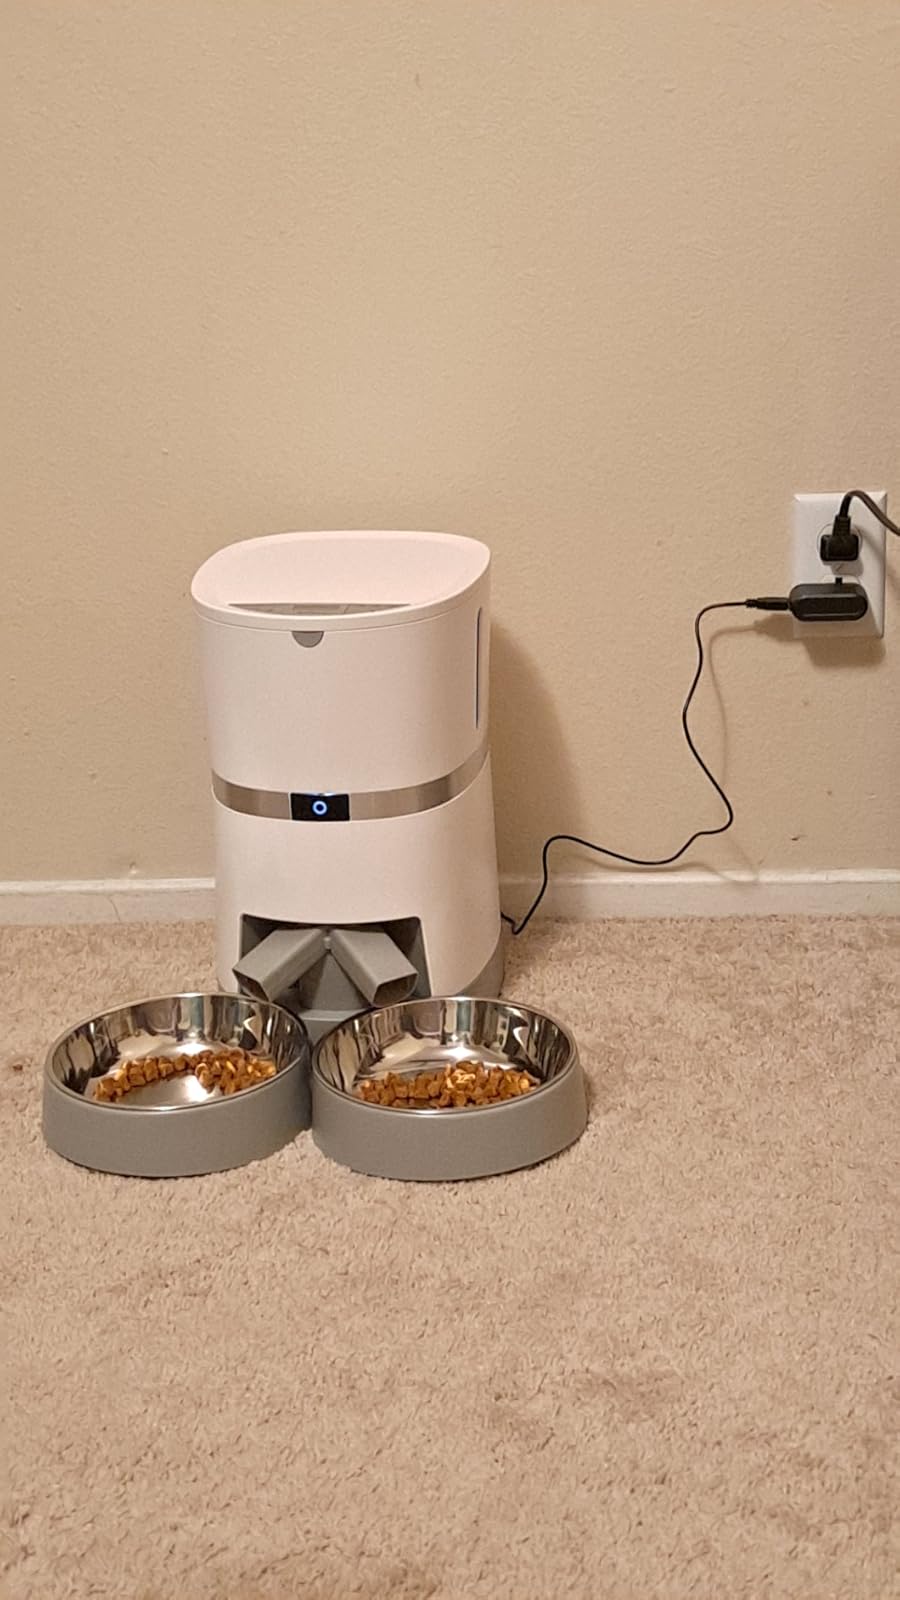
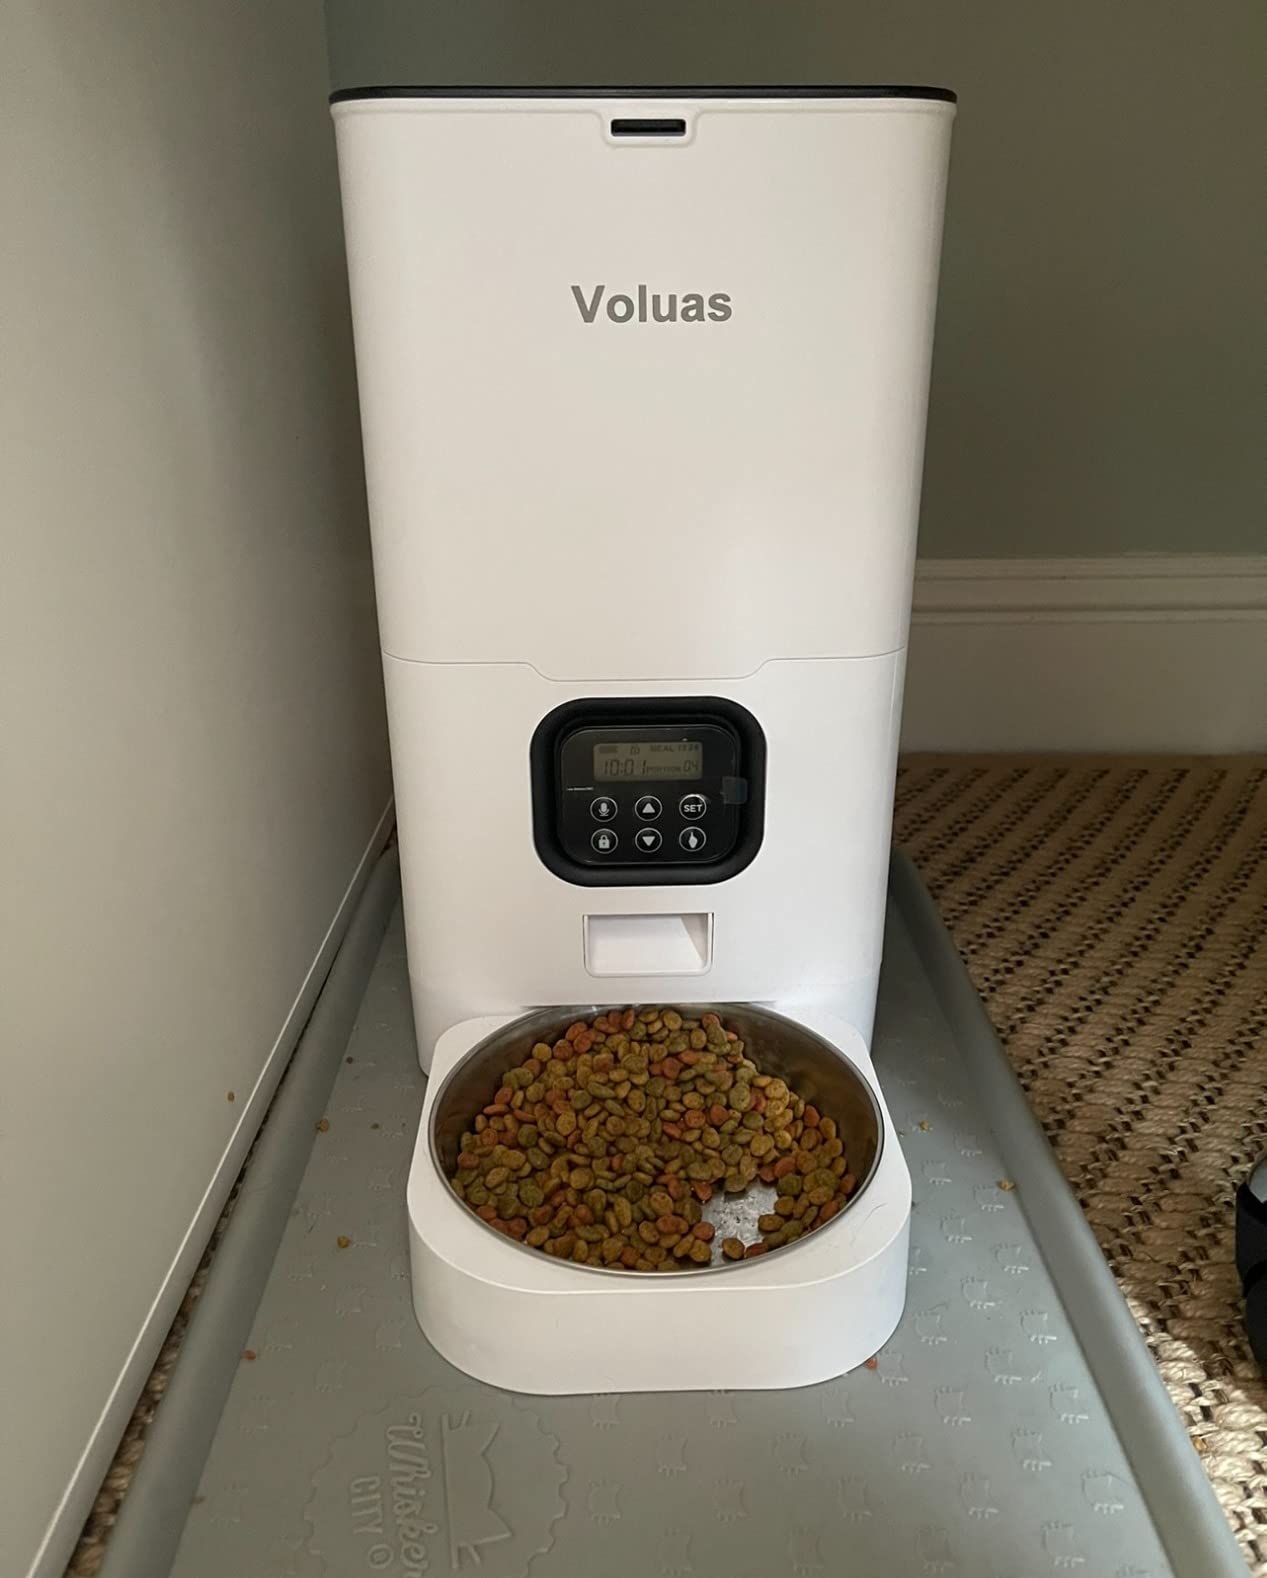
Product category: items_feeder
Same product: no